Grey Goose (vodka)

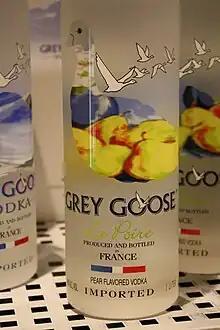
A bottle of Grey Goose vodka

The wheat used in the creation of Grey Goose vodka is grown in Picardy, France. It is distilled in the Northeast of Paris, then sent to Cognac, France. Once received, the distillate is blended with a mix of spring and bottled water. Grey Goose uses soft winter wheat, sown in October and harvested in August, which provides it with four additional months of growth in comparison to summer wheat.